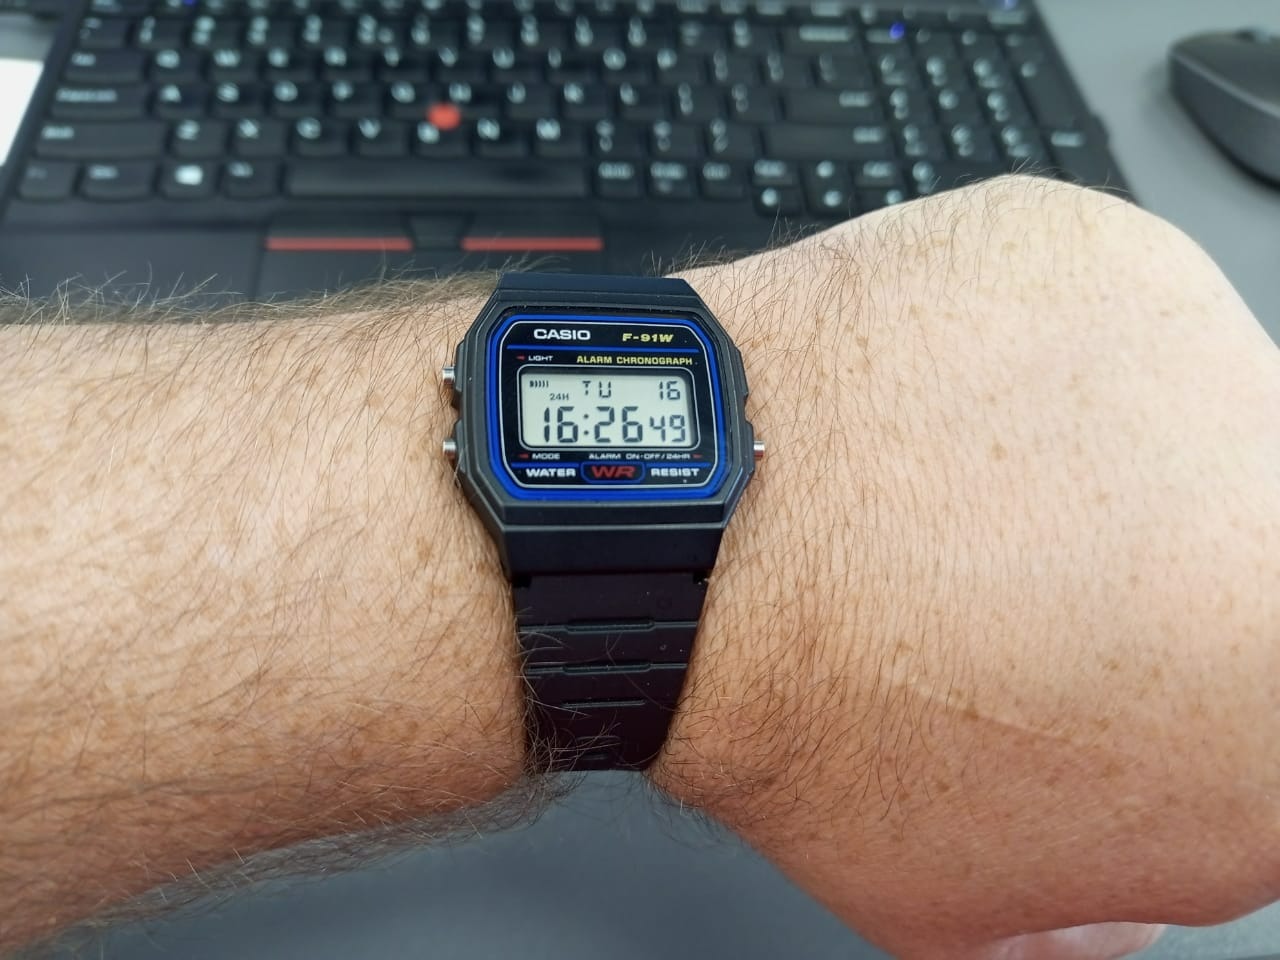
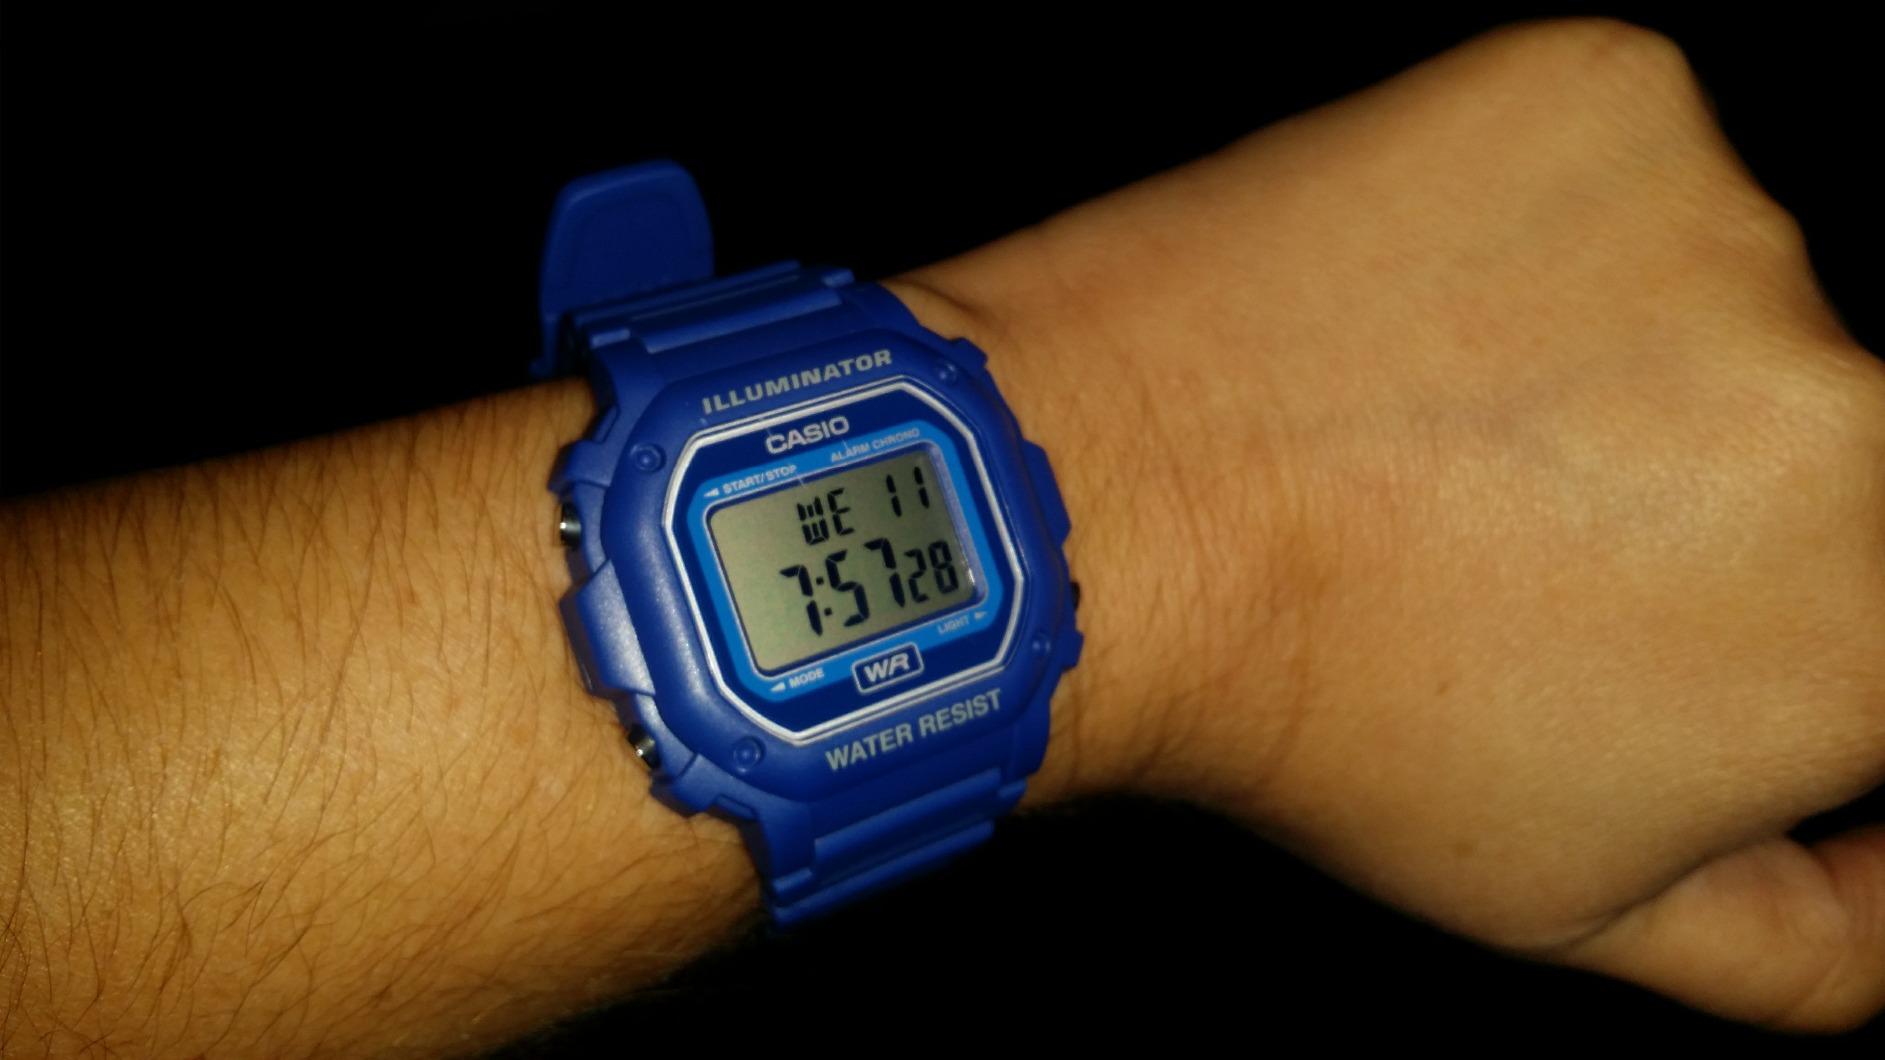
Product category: accessories_watch
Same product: no